Answer in natural language. Considering the relative positions, is brown colour  countertop lx (marked A) to the left or right of sleek black flatscreen smart tv (marked C)? Choose between the following options: left or right
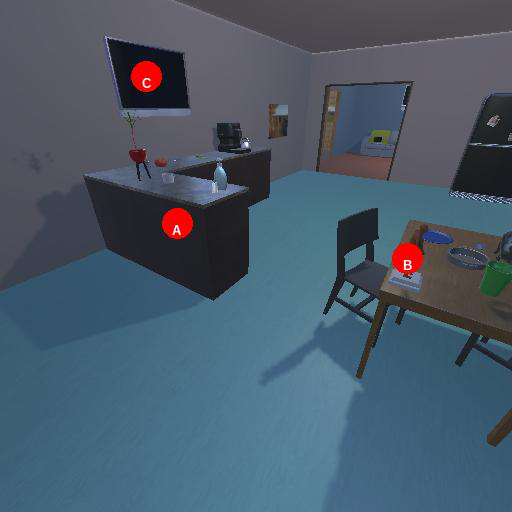
<answer>left</answer>